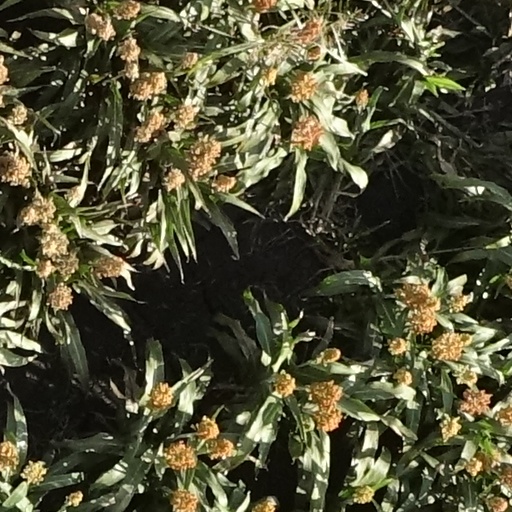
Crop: sorghum